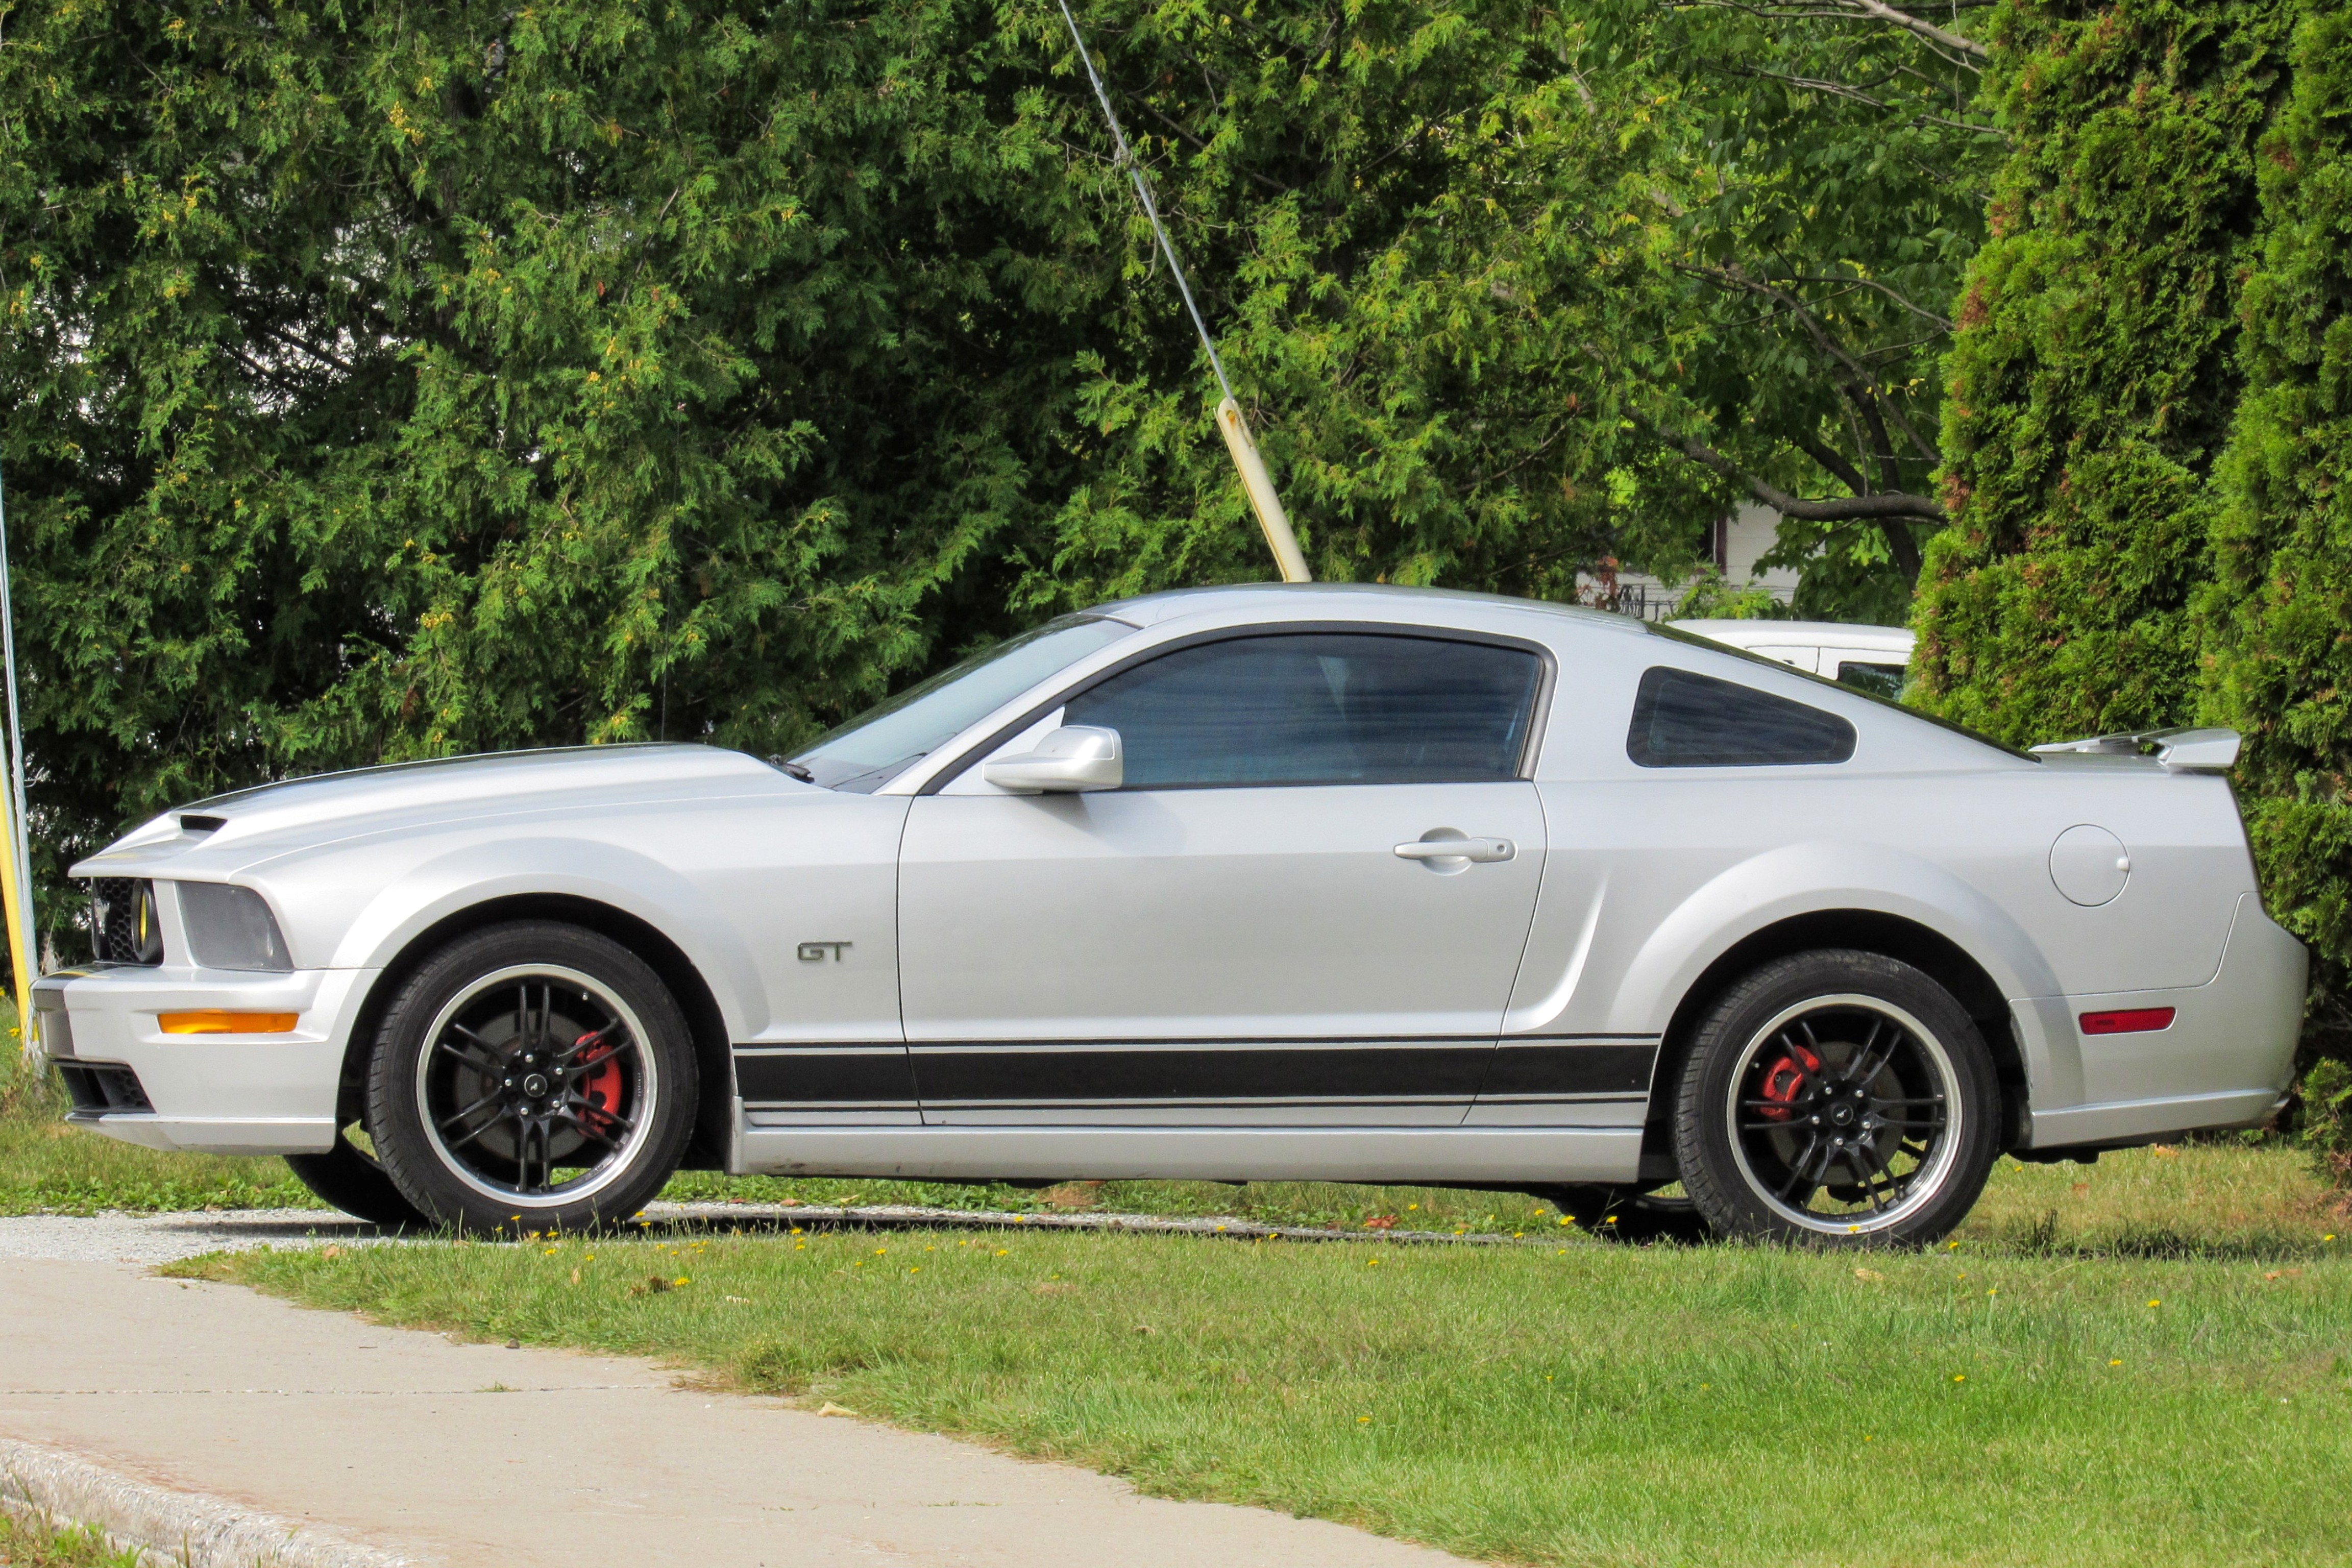
car, wheel, vehicle, classic car, sports car, muscle car, ford, canada, rim, vehicule, quebec, sherbrooke, land vehicle, automobile make, automotive exterior, automotive design, luxury vehicle, shelby mustang